Pokémon Trading Card Game

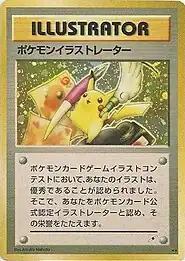
The PSA 10 Pikachu Illustrator is the most valuable Pokémon card ever sold.

Pokémon cards are sold at stores in many different formats including pre-constructed decks, booster-packs-bundled promo cards set, booster box of 36 packs, or individual packs. Subsequently, cards are also available through e-commerce websites and individual sellers. However, buyers should be cautioned of fake Pokémon cards.